Frieda Werden

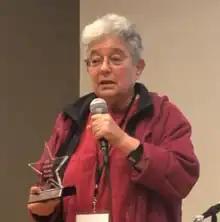
Frieda Werden receives the 2019 Art FM Radio Pioneer Award

Frieda Lindfield Werden (born 1947) is an American and Canadian radio producer. She is the co-founder and producer of the weekly radio series "WINGS: Women's International News Gathering Service", which debuted in 1986 and has been in weekly syndication for more than twenty-seven years. Produced by and about women, "WINGS" broadcasts on non-commercial radio stations worldwide.